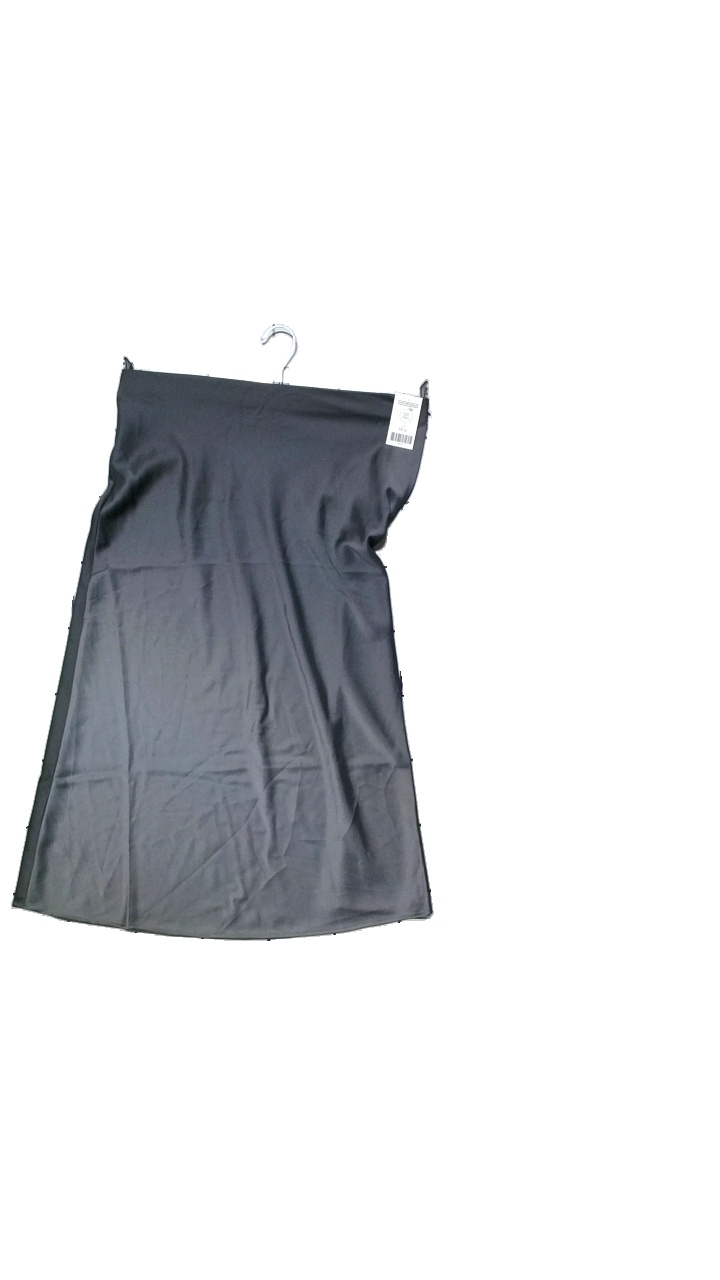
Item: Skirt (Ladies)
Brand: Lindex
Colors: Grey
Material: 96% polyester, 4% elastane
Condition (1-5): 5
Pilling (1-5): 5
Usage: Reuse
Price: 50-100